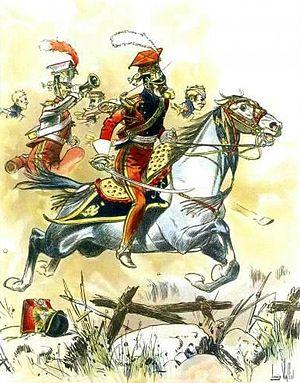
Chef d'escadron des lanciers rouges de la Garde impériale à la charge.
Le 2ᵉ régiment de chevau-légers lanciers de la Garde impériale est un régiment de cavalerie légère de la Garde impériale créé le 13 septembre 1810 par décret de Napoléon Iᵉʳ. Communément appelés les lanciers rouges ou les écrevisses du fait de leur uniforme à dominante rouge écarlate, ils forment quatre escadrons de Moyenne Garde issus du régiment de hussards de la Garde royale hollandaise. De 1810 à 1815, son commandant est le général Pierre-David de Colbert-Chabanais.